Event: Nepal Earthquake
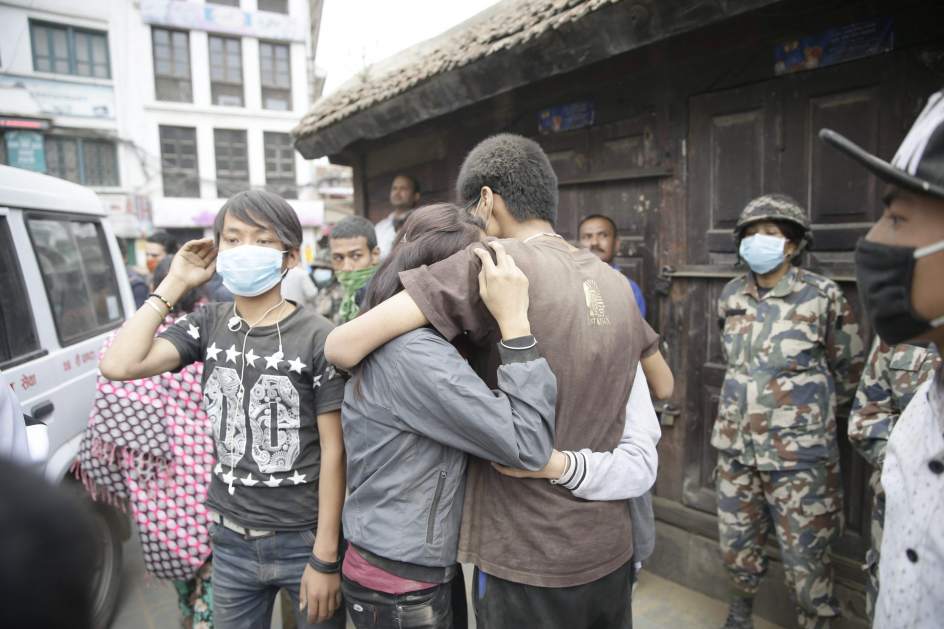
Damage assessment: damage